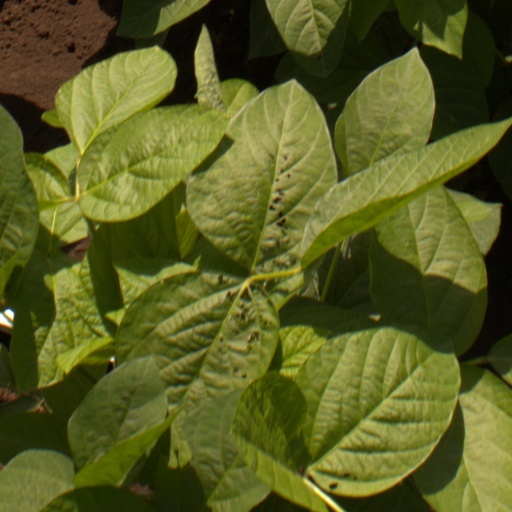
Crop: soybean